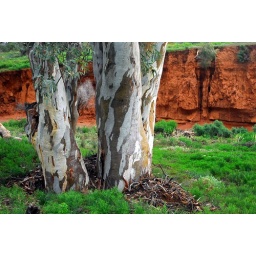
The red gums are a most wonderful tree and quite prolific in the area especially in creek beds.